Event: Nepal Earthquake
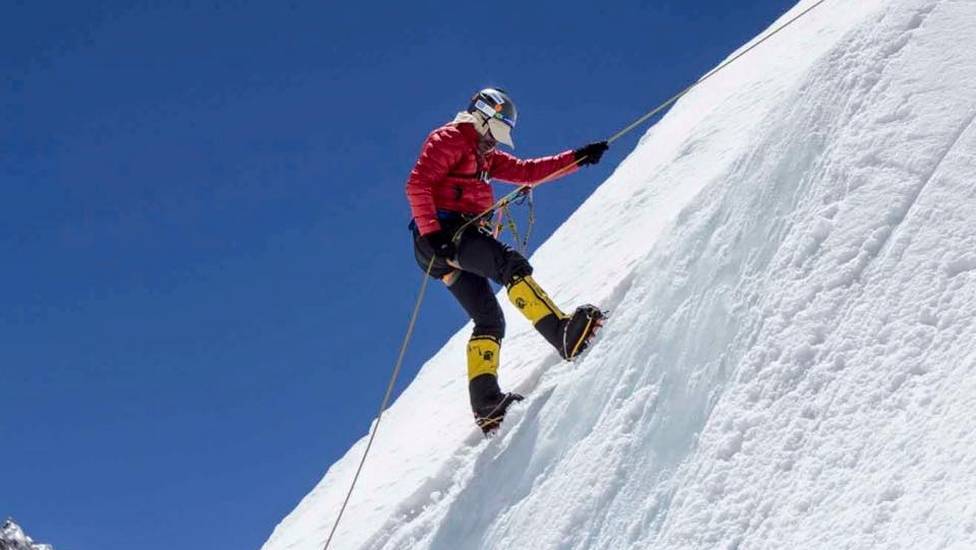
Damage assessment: no_damage